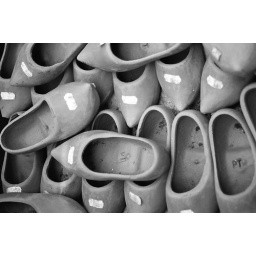
terracotta clogs at flower market in amsterdam